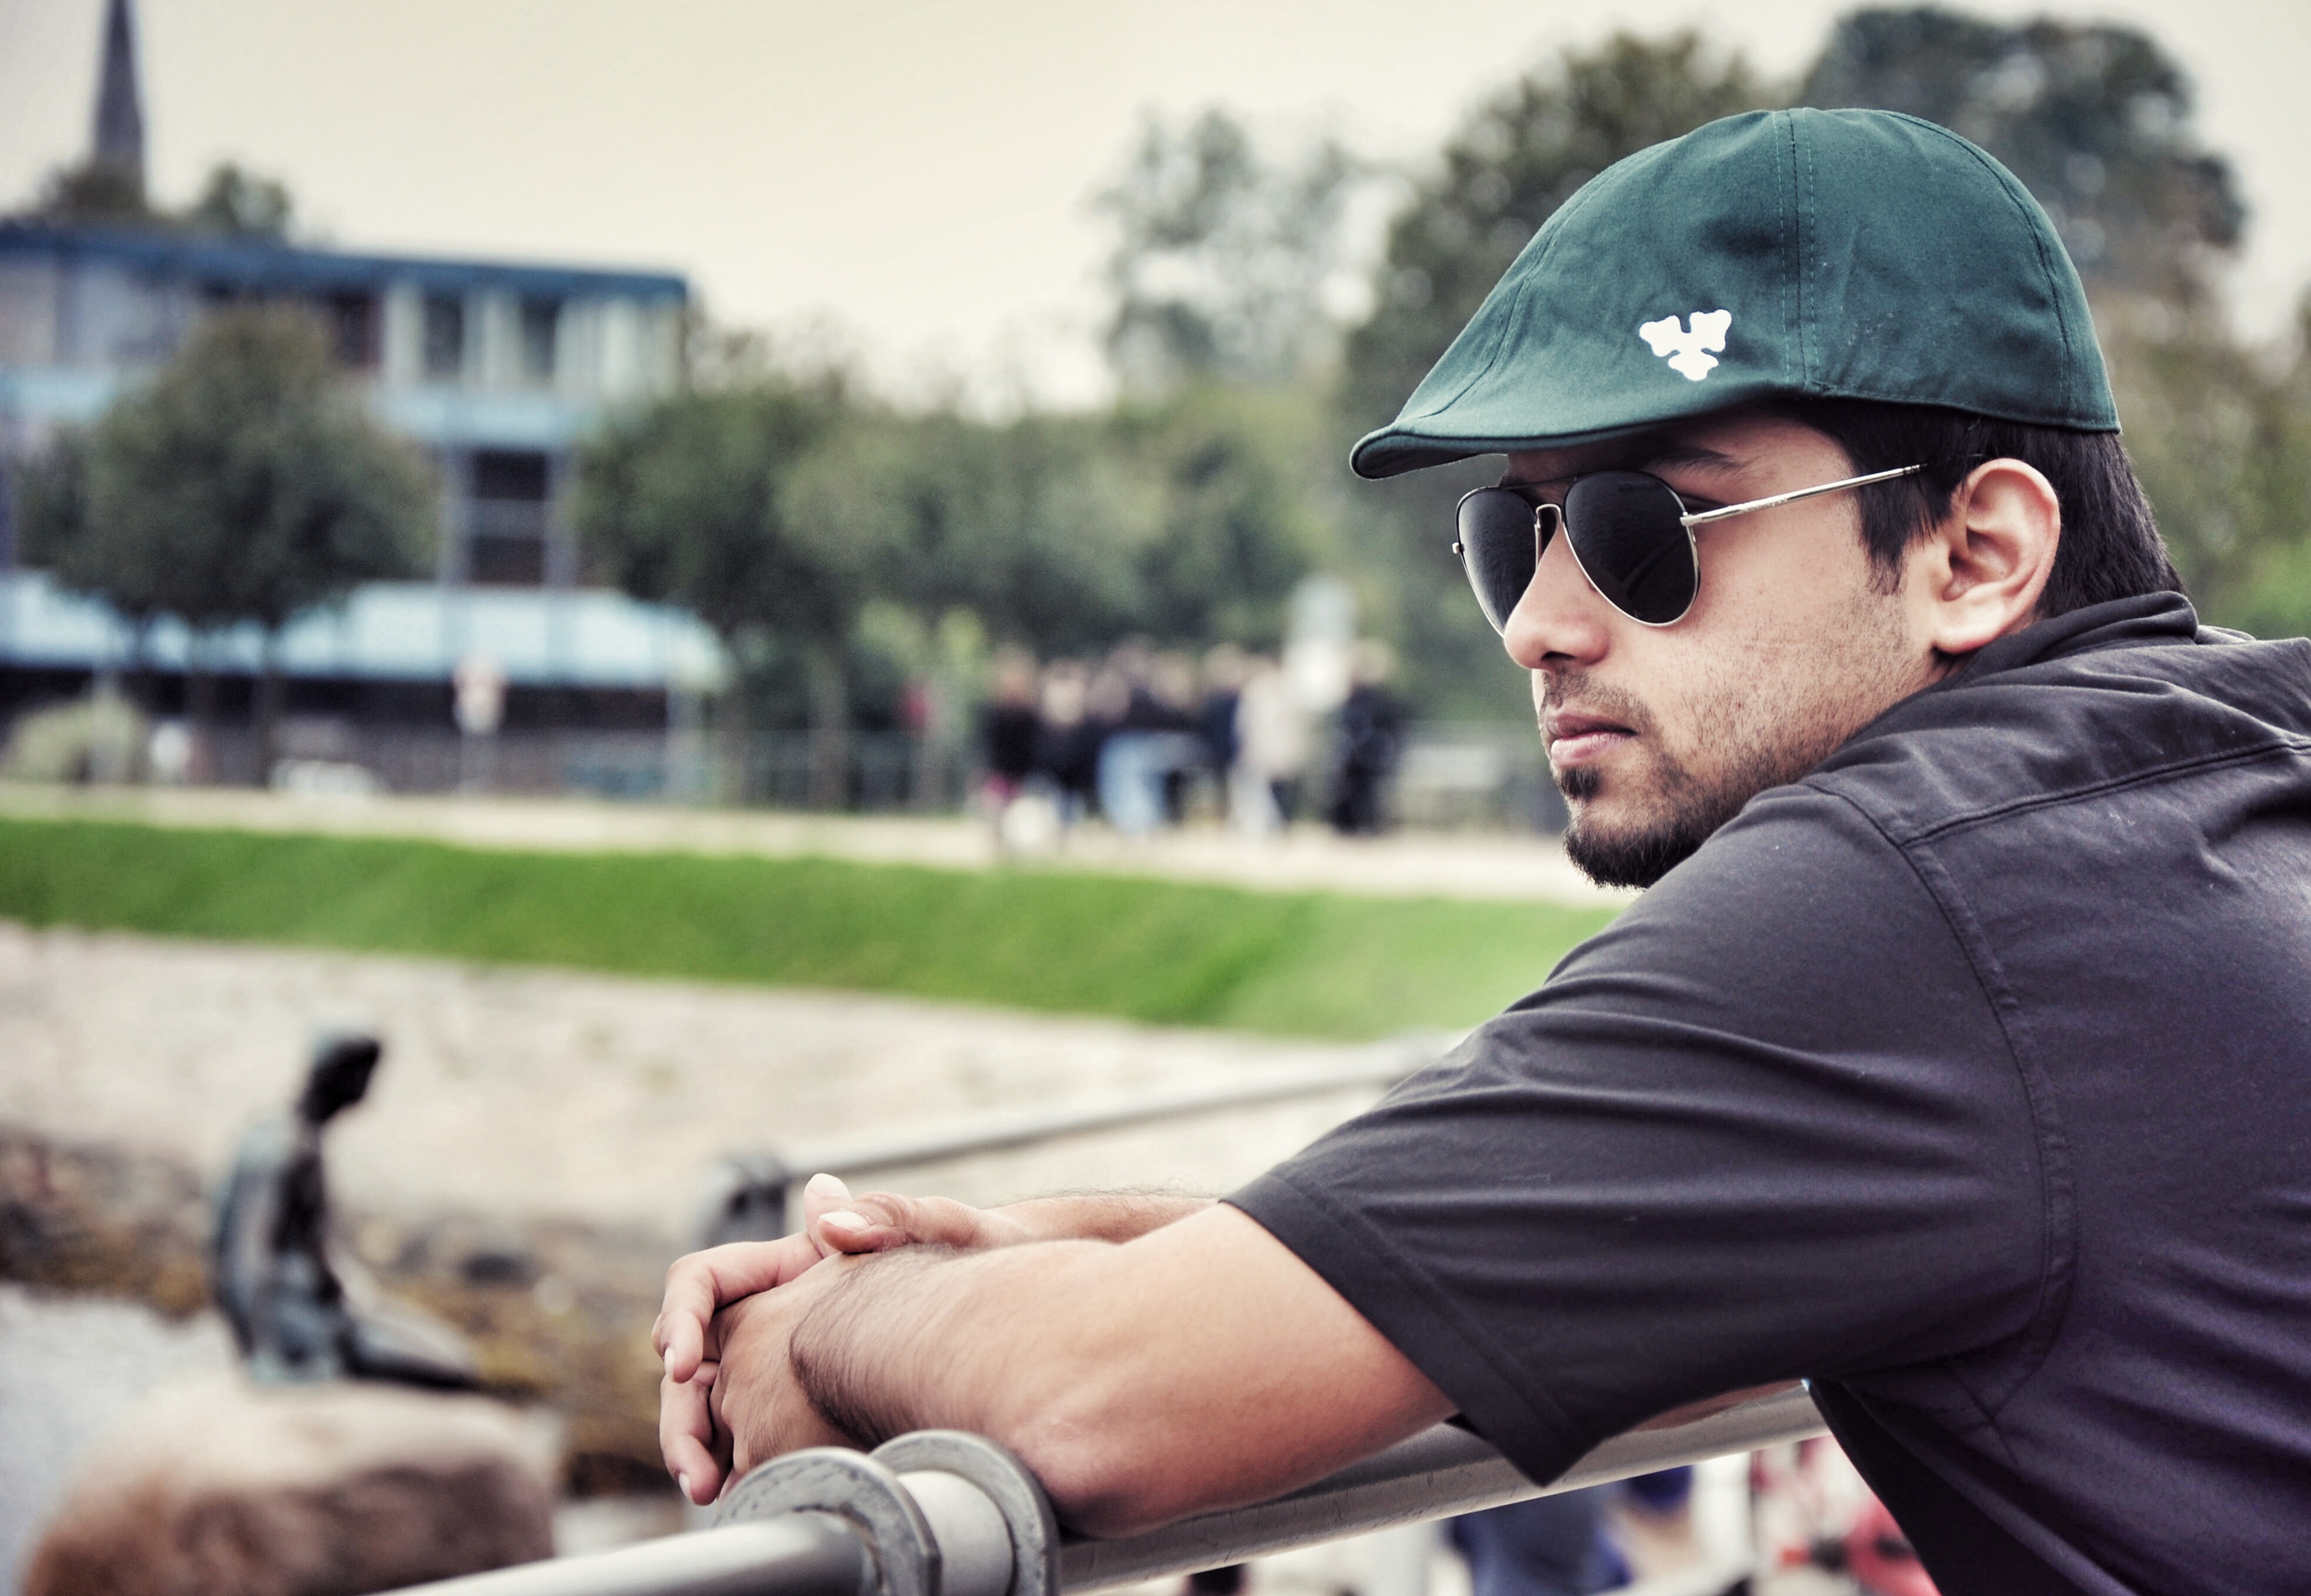
man, person, view, military, europe, portrait, soldier, think, profession, pose, denmark, copenhagen, stare, emotion, mermaid, police officer